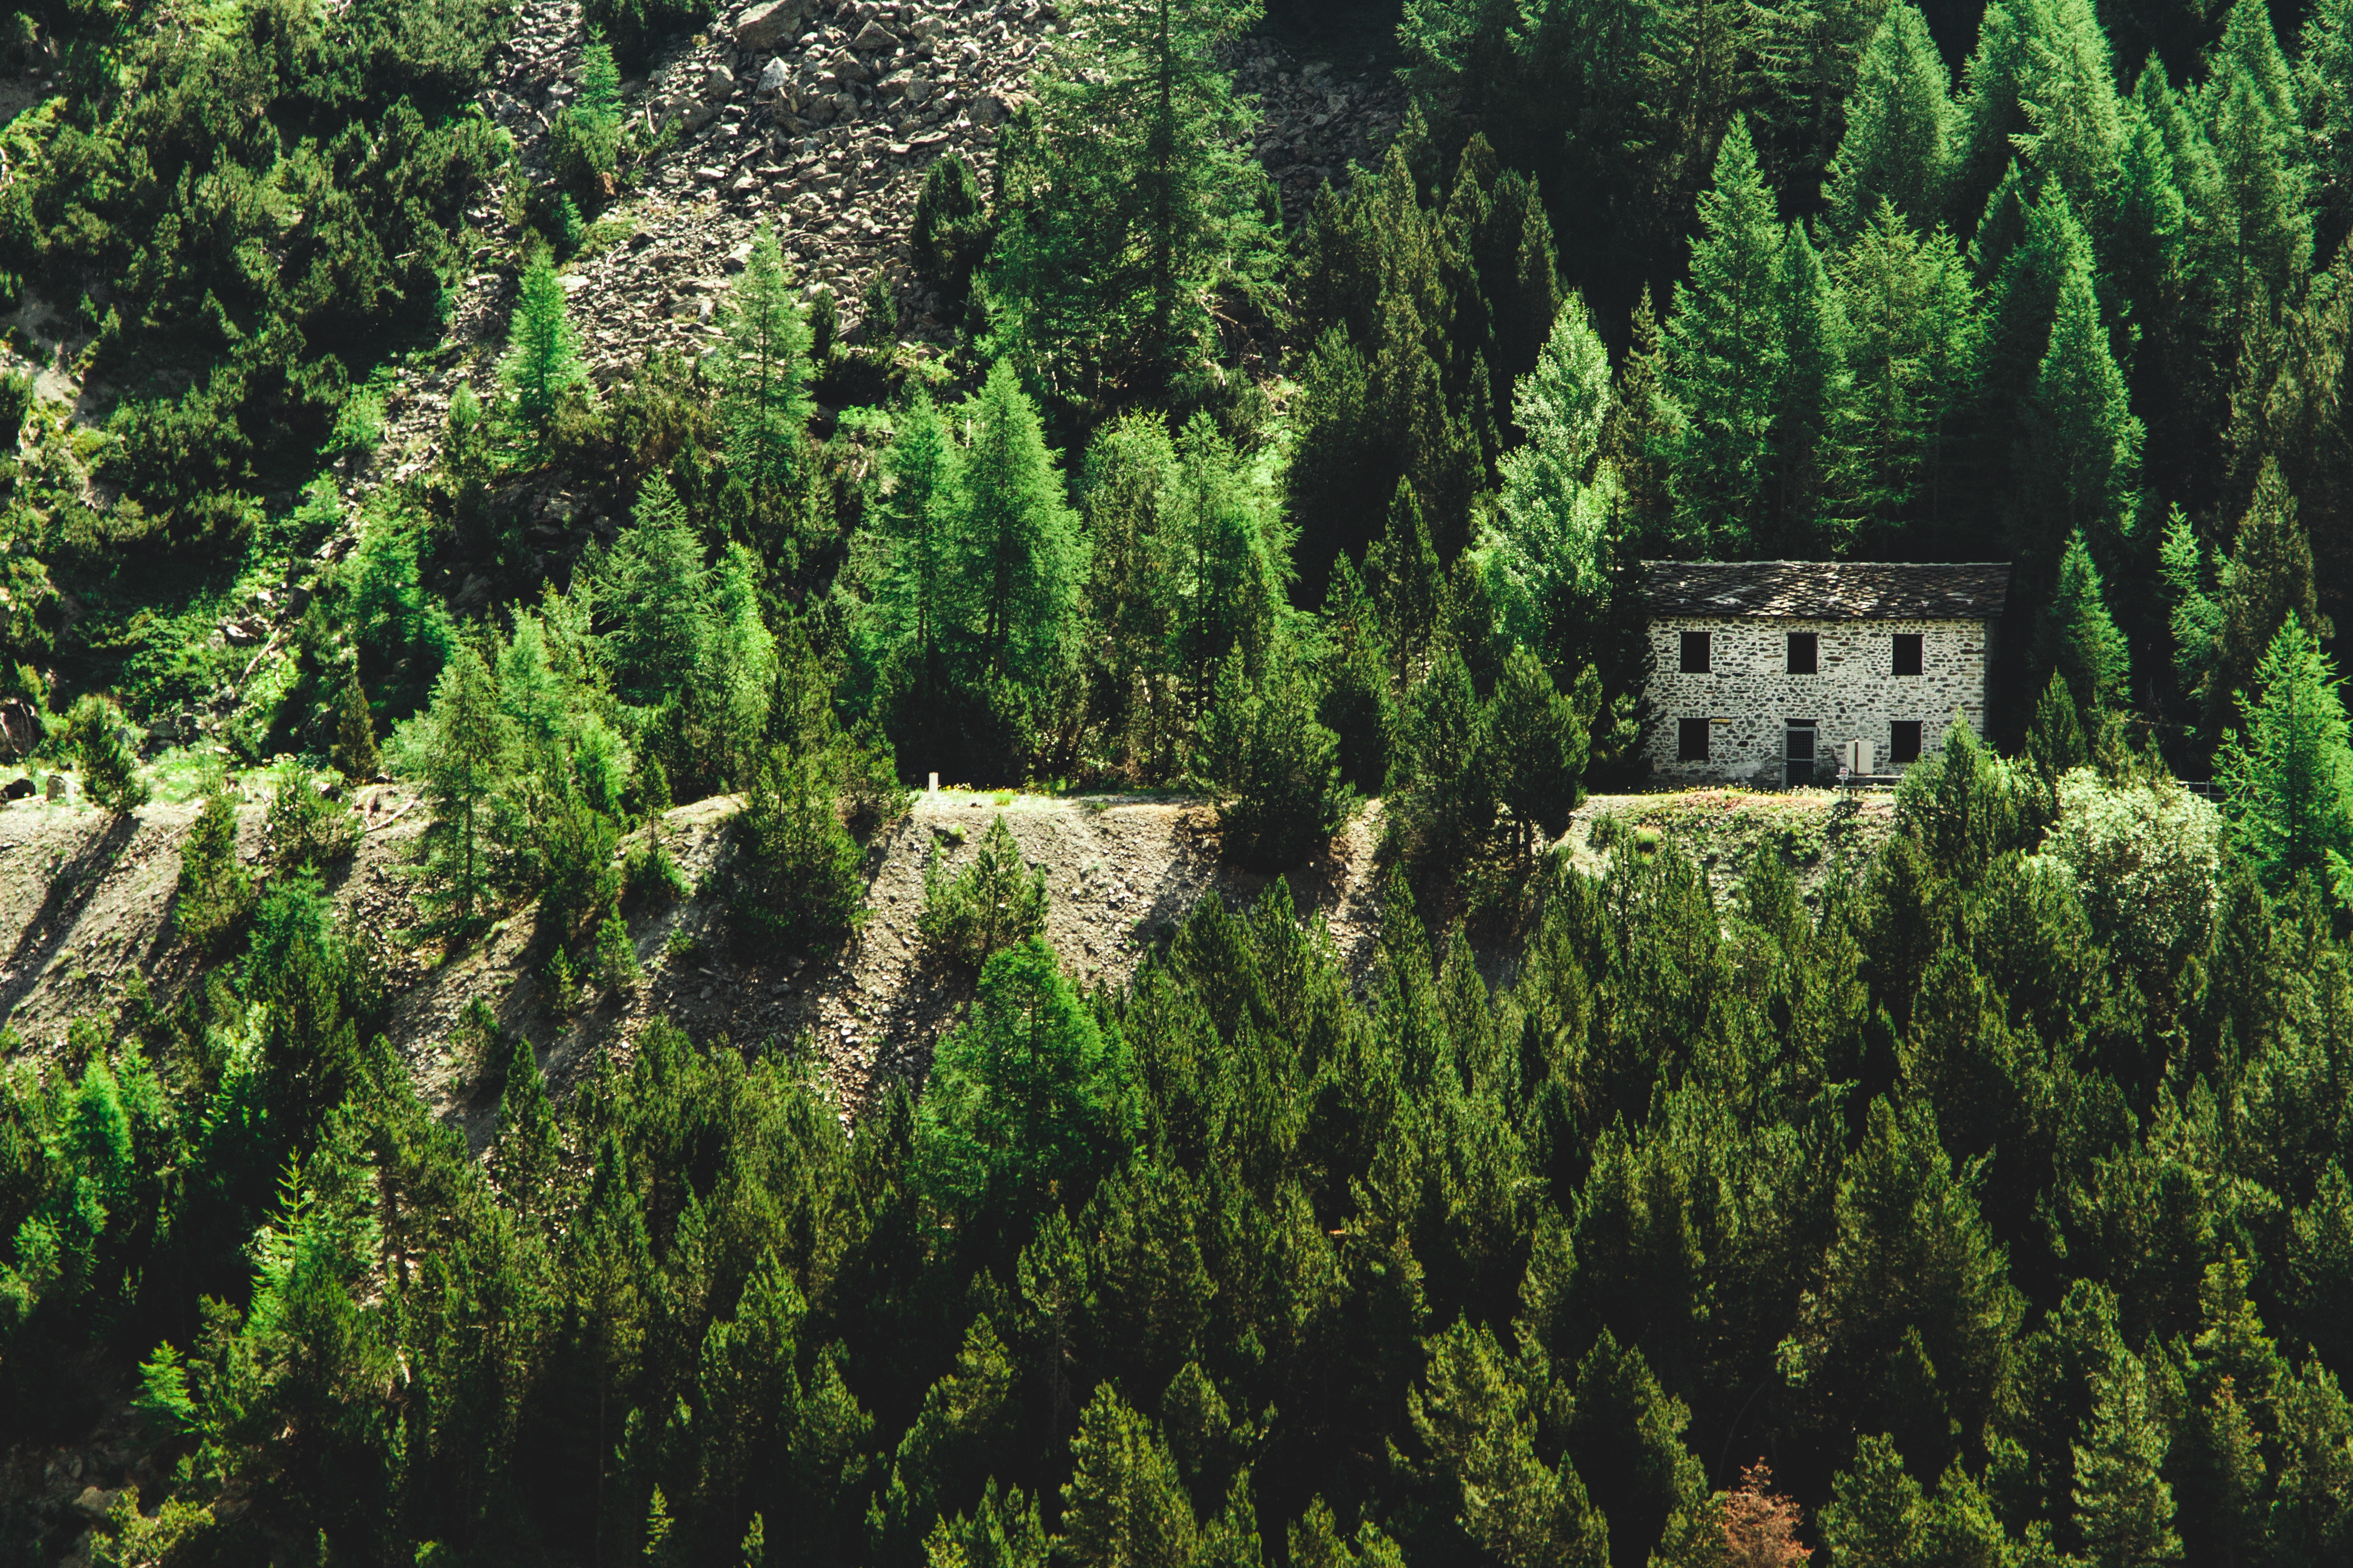
vegetation, green, tree, biome, forest, plant, tropical and subtropical coniferous forests, woody plant, conifer, house, evergreen, jungle, pine family, architecture, temperate coniferous forest, landscape, hill station, temperate broadleaf and mixed forest, valdivian temperate rain forest, rainforest, pine, old growth forest, cypress family, fir